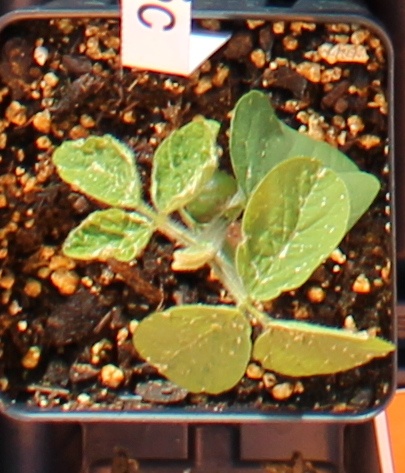
Label: Soybean